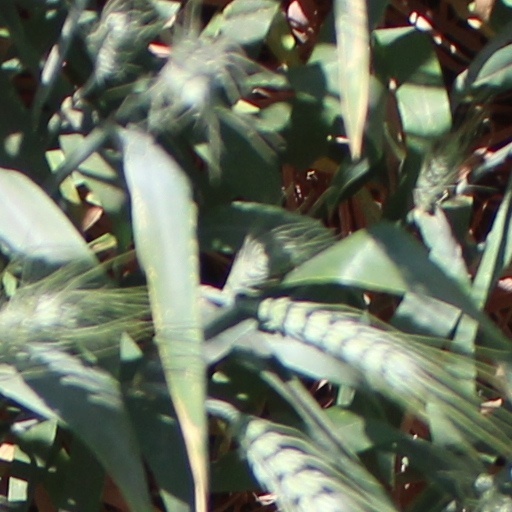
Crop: wheat